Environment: real
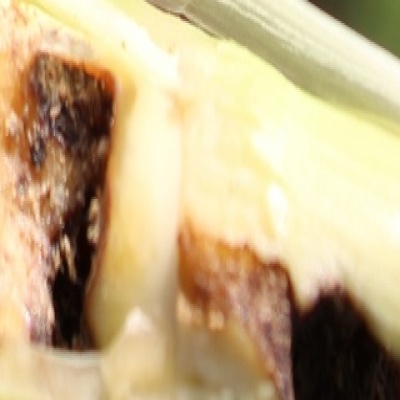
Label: fall_armyworm